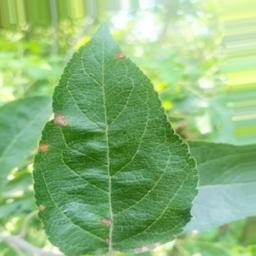
Label: Alternaria